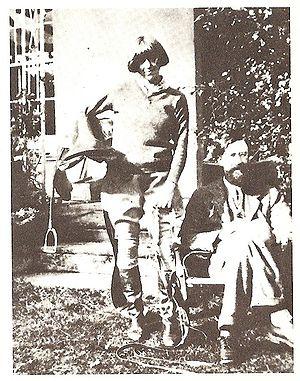
Dora Carrington, née le 29 mars 1893 à Hereford, dans le comté du Herefordshire, et morte le 11 mars 1932 à Newbury, est une artiste peintre et décoratrice britannique.